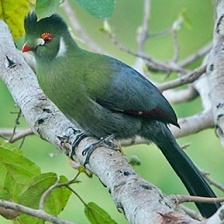
Species: WHITE CHEEKED TURACO
Scientific name: TAURACO LEUCOTIS